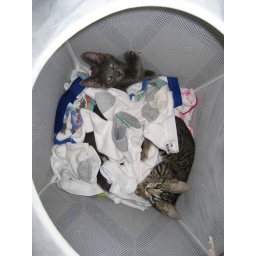
I caught my terribly bad cats playing in the clean clothes basket.